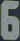
Number: 6